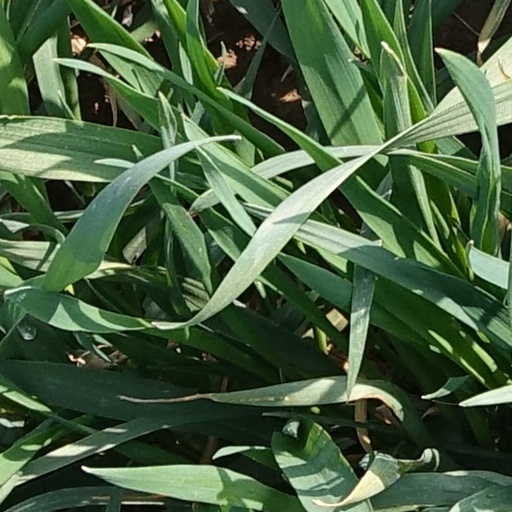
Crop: wheat